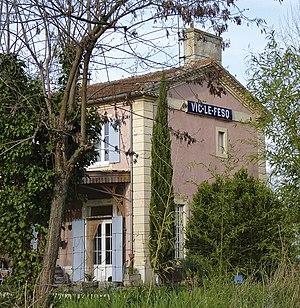
Ancienne gare de Vic-le-Fesq (Gard, France).
Vic-le-Fesq est une commune française située dans le département du Gard, en région Occitanie.